Loving Annabelle

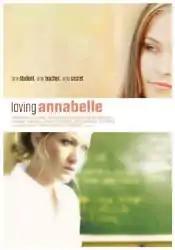
Movie poster

Loving Annabelle is a 2006 American romantic drama film written and directed by Katherine Brooks. Inspired by the 1931 German film "Mädchen in Uniform", it tells the story of a boarding school student who falls in love with her teacher.